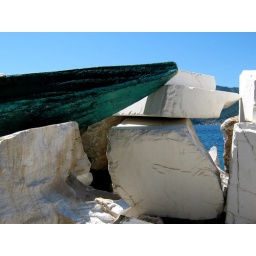
This is the nose of the boat. What struck me was the green of the boat against the different shades of white and blue.